WFIU

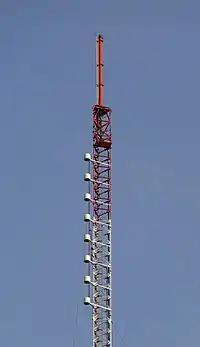
The WFIU–WTIU tower in Bloomington. The red panels at the top broadcast WTIU; the white radome-covered antennas below broadcast WFIU.

Indiana University had been producing radio programming since 1937, but it was not until 1942 that the university filed to established a radio station in the then-new FM service. The original application specified 42.9 MHz; after the FM band was changed to 88–108 MHz in 1945, IU amended its proposal to specify 91.9 MHz, in the noncommercial reserved portion of the new band, and the Federal Communications Commission (FCC) granted the application on March 27, 1947.